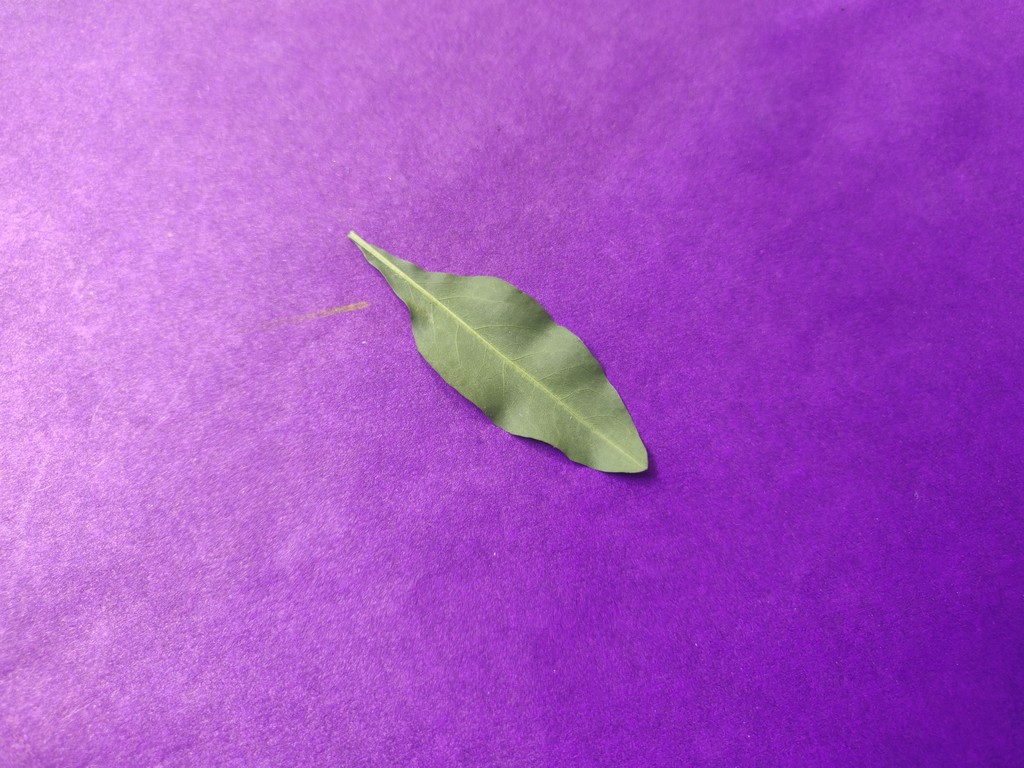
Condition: Healthy
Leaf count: single
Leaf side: back